Solovetsky Stone

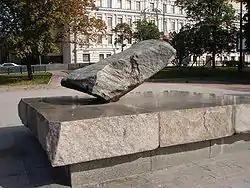
The Solovetsky Stone in Moscow

The Solovetsky Stone is a monument on Lubyanka Square in Moscow to the victims of political repression. It is in close proximity to the Lubyanka Building, headquarters since 1918 of various Russian security services, from the Cheka to today's FSB. The monument is made up of a large boulder brought from the Solovetsky Islands in the far northern White Sea, where the first permanent camp of the Soviet penal system, the Solovki prison camp, was set up in 1923. The boulder rests on a granite plinth inscribed "To the victims of political repression". The monument was erected in 1990 to honor victims of political repression in the Soviet Union. Since then it has been the focus of annual and occasional gatherings and ceremonies: in particular, the Day in Remembrance of the Victims of Political Repression from 1991 onwards on 30 October and, since 2007, "Restoring the Names" on the day before.